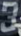
Number: 3